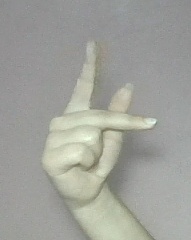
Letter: dha